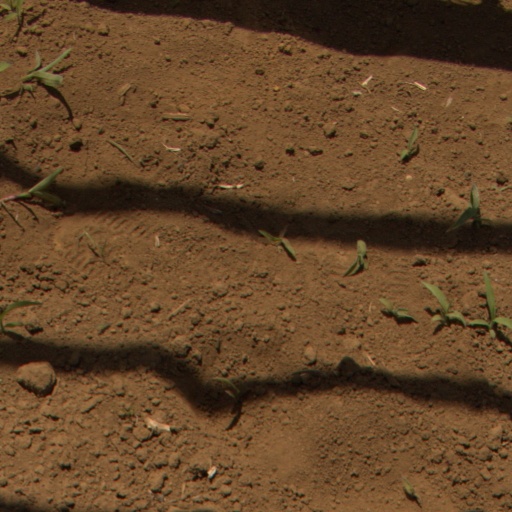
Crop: Jerusalem artichoke